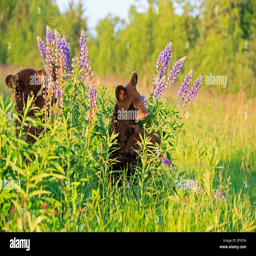
biological species in the grass in spring